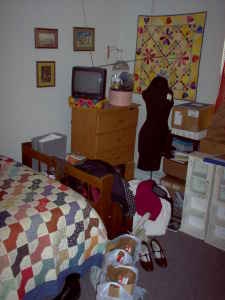
Room type: bedroom